Satoru Iwata

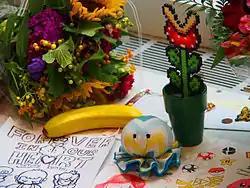
Fans left memorabilia and personalized artwork of various Nintendo video game series, including "Mario", "Kirby", and "The Legend of Zelda", dedicated to Iwata at a memorial in the Nintendo World Store.

On June 5, 2014, Nintendo announced that Iwata would not attend E3 2014 due to medical problems. Iwata issued a public message to shareholders on June 24 that he had undergone surgery the previous week to remove a tumor in his bile duct discovered during a routine physical examination. After roughly four months of recovery from a successful surgery, he returned to work in October. During this time he lost a notable amount of weight, but stated he was feeling healthier as a result. Iwata made his first public appearance on a Nintendo Direct announcement on November 5, but looked "gaunt and pale". He appeared to take this in stride and updated his own Mii, avatars used in Nintendo hardware, in June 2015 to reflect his slimmer self. On January 28, 2015, Iwata came down with a high fever and was suspected to have influenza; a meeting with shareholders was postponed accordingly. Some time after attending a different shareholder meeting on June 26, Iwata became ill again and was hospitalized. Despite his hospitalization, Iwata continued to work via his laptop in his bed and provided feedback on "Pokémon Go" to Tsunekazu Ishihara. He died due to complications from the tumor on July 11 at the age of 55 at . He was survived by his wife Kayoko (佳代子). Nintendo announced his death the following day.